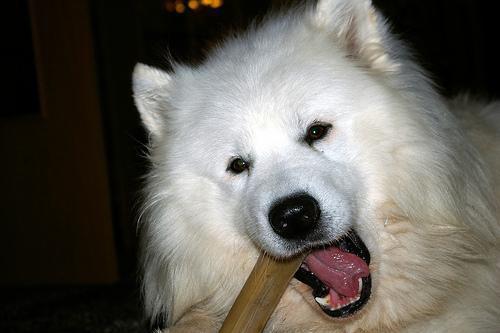
samoyed